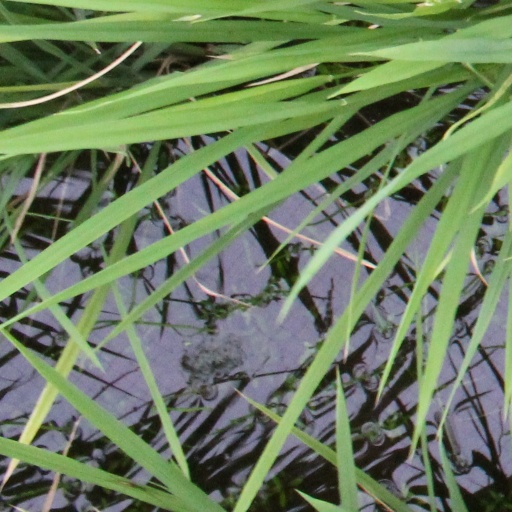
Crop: rice